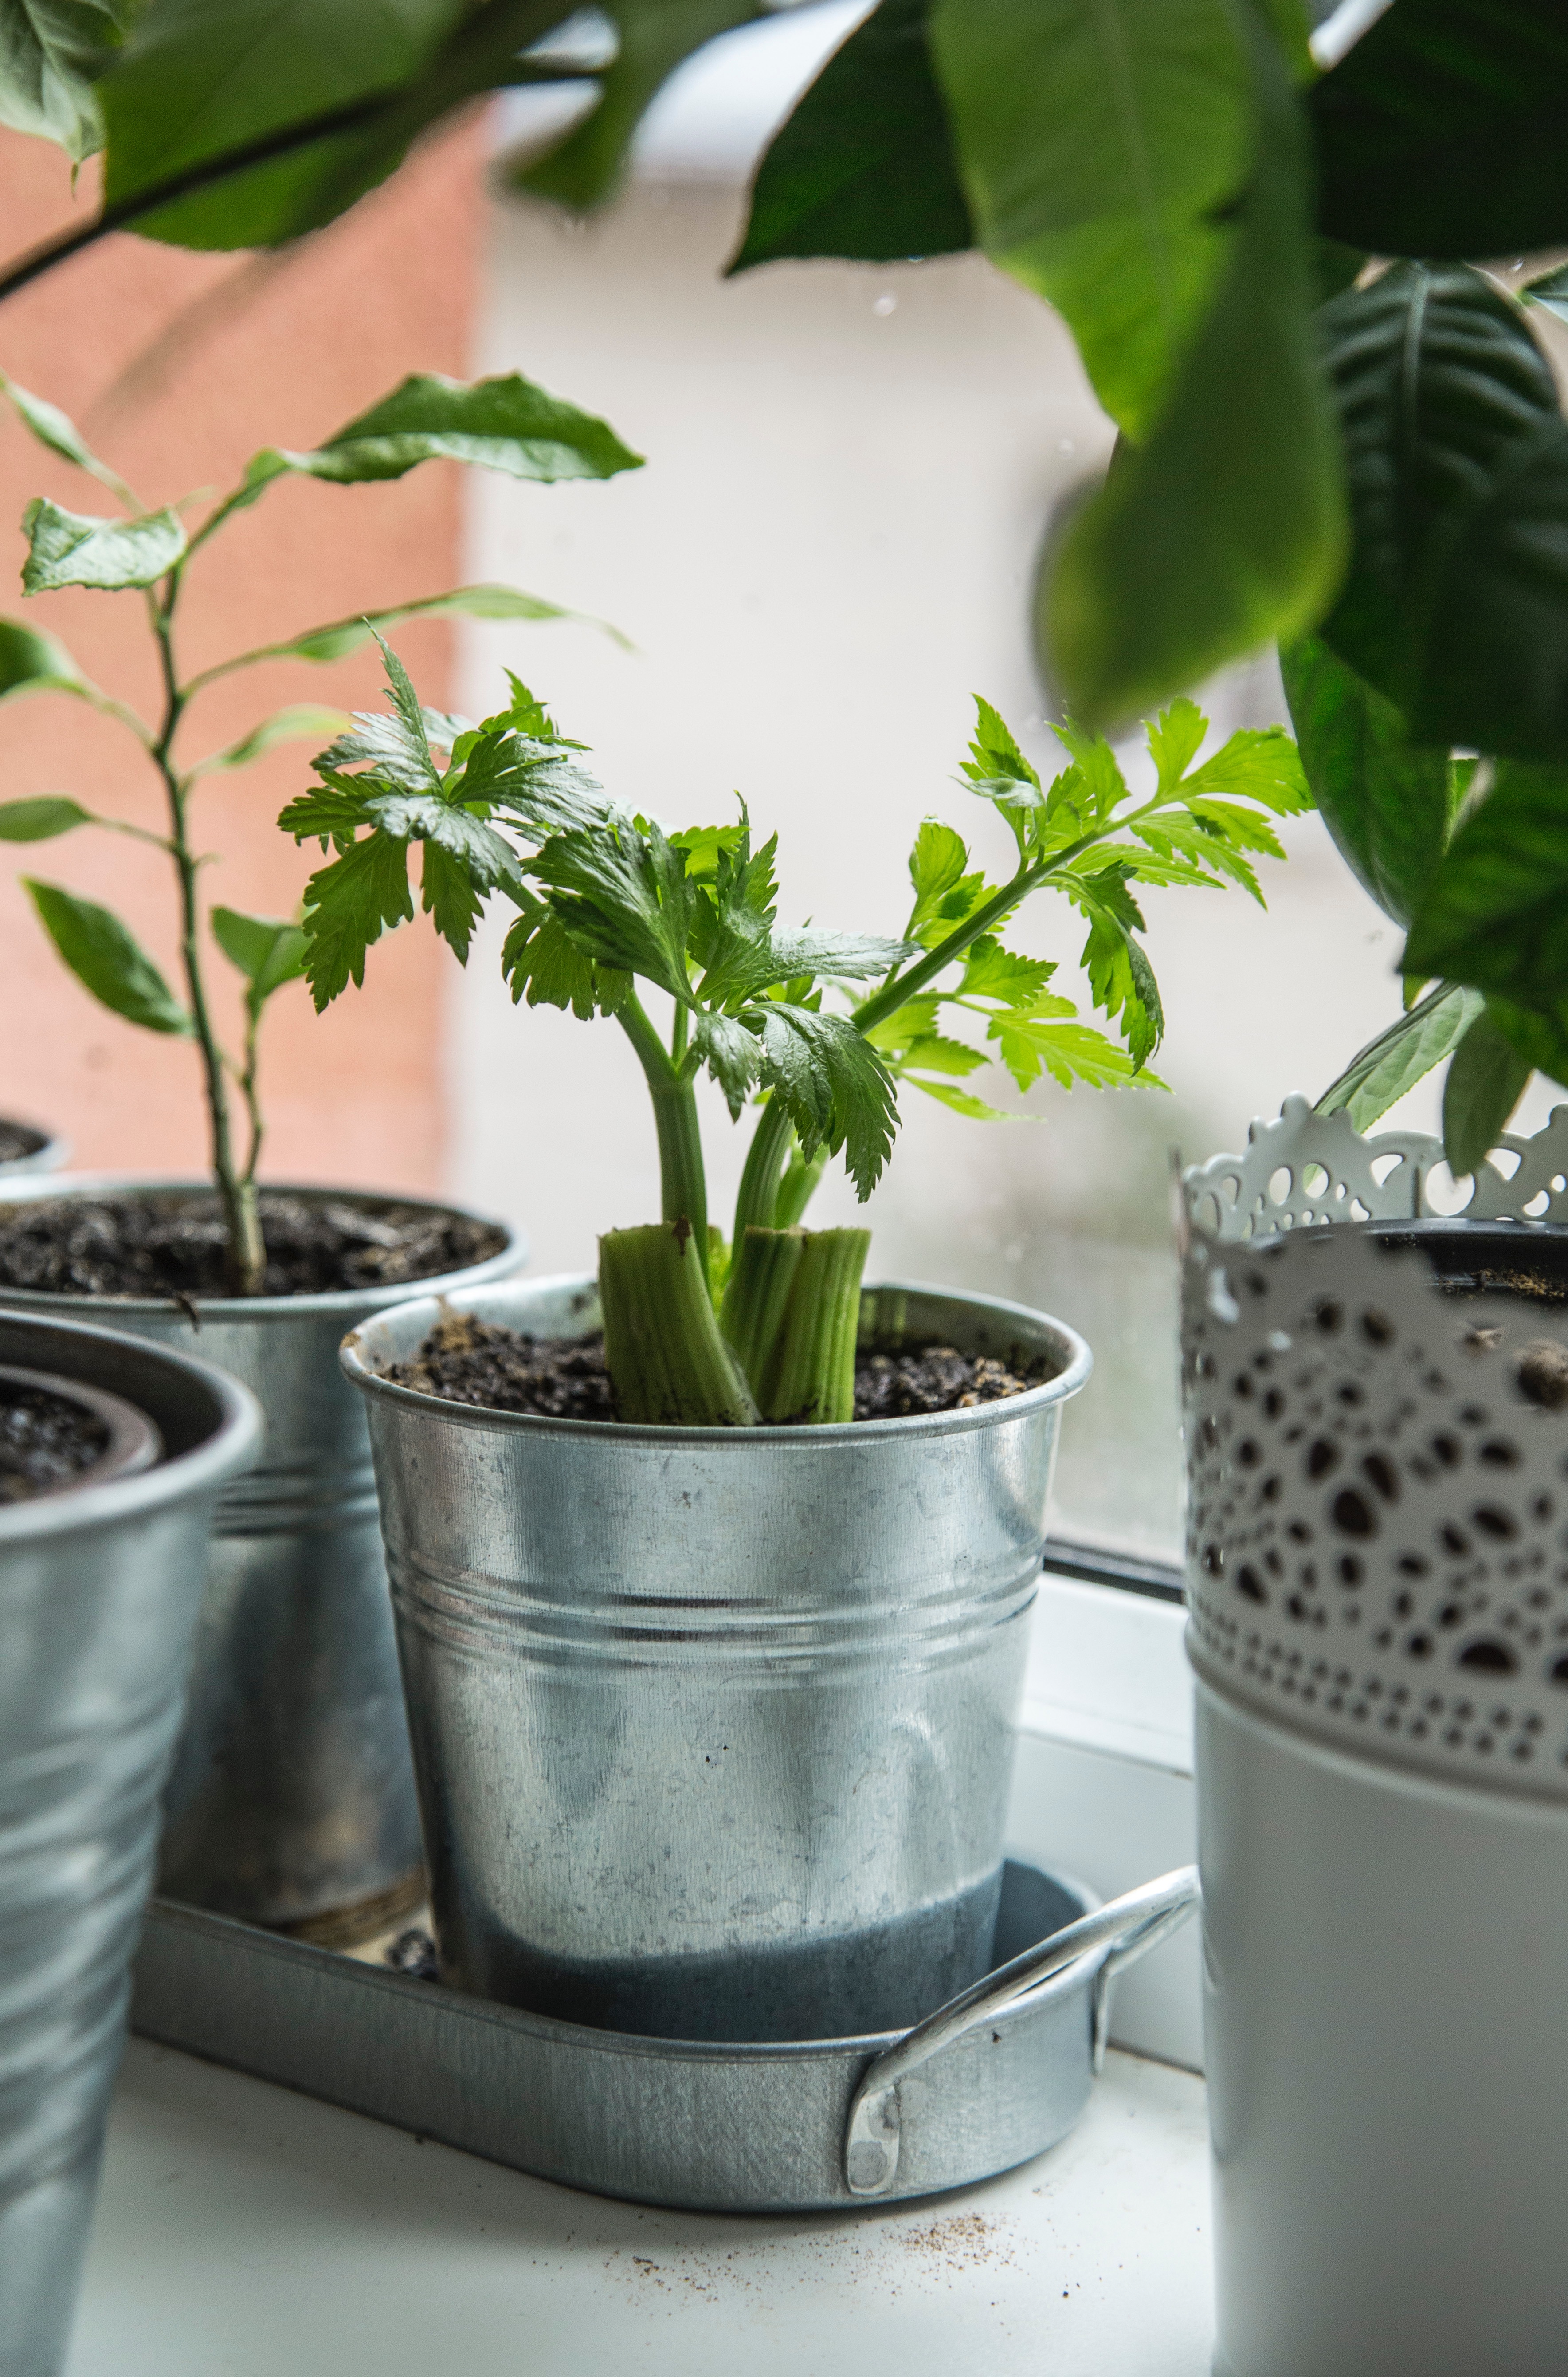
plant, flower, food, green, herb, produce, houseplant, flowerpot, flowering plant, land plant